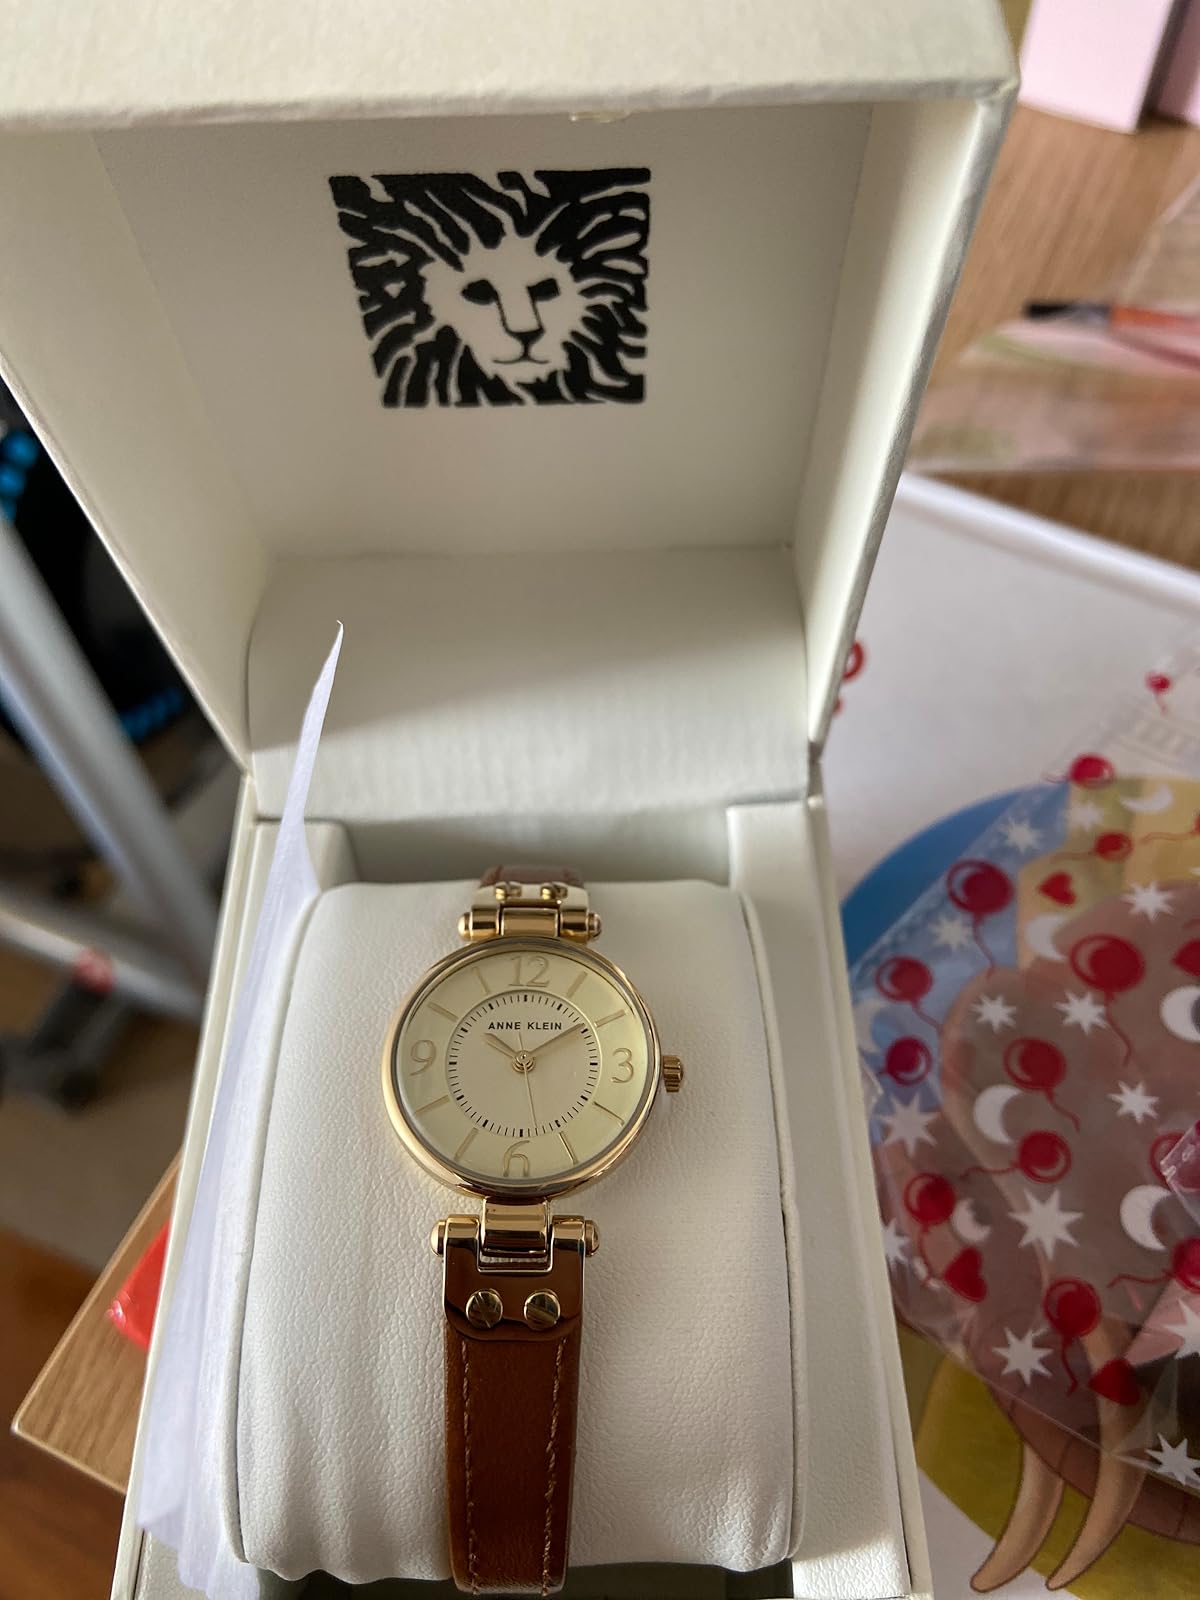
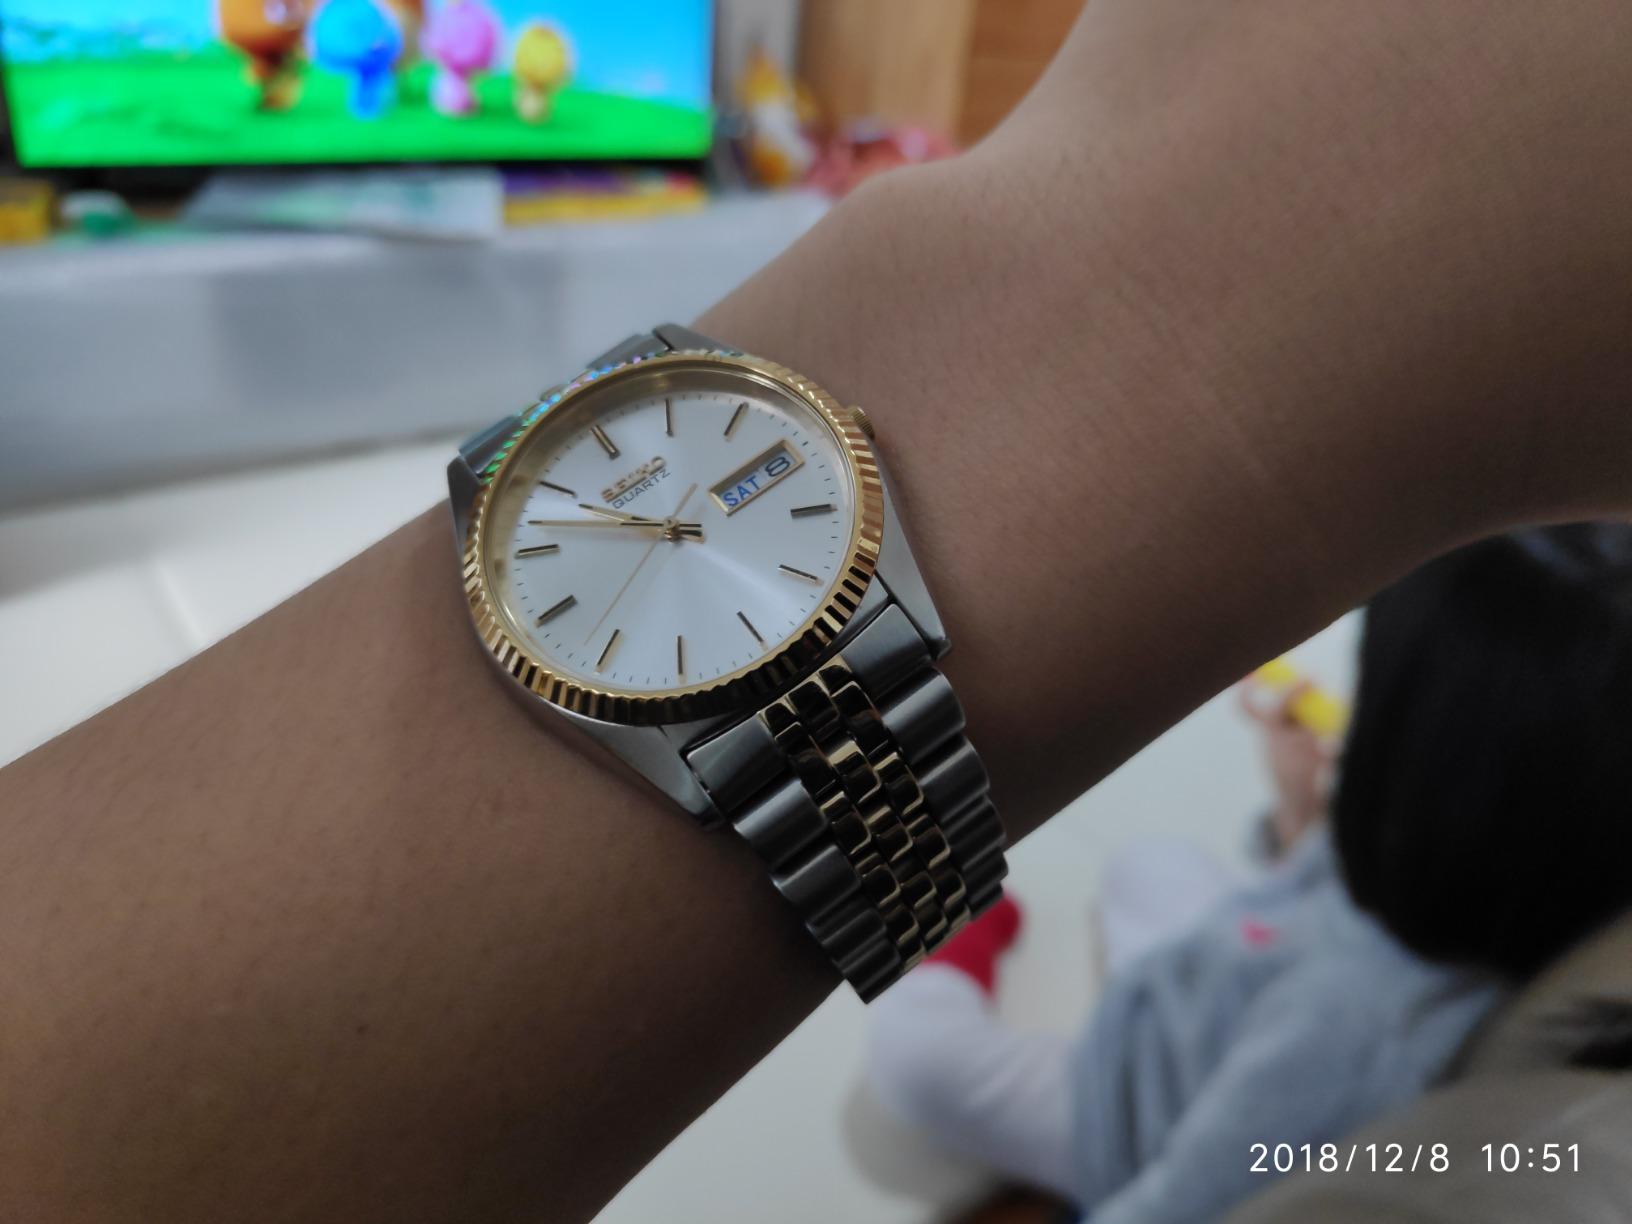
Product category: accessories_watch
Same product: no